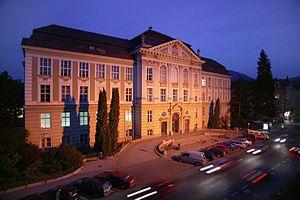
L’université de Leoben, dans la ville de Leoben, est l’université autrichienne pour ce qui concerne l’exploitation des mines, la métallurgie et la science des matériaux. Fondée en 1840 comme la Steiermärkisch-Ständische Montanlehranstalt en Styrie, la région minière de l’Autriche, elle a aujourd’hui la réputation d’être l’une des meilleures écoles des mines d’Europe.